Sly Stone

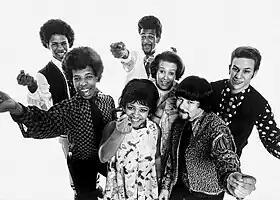
Sly and the Family Stone in 1968. Sly Stone pictured second from left.

After a mildly received debut album, "A Whole New Thing" (1967), Sly and the Family Stone had their first hit single with "Dance to the Music", which was later included on their second album of the same name (1968). Although their third album, "Life" (also 1968), also suffered from low sales, their fourth album, "Stand!" (1969), became a runaway success, selling over three million copies and spawning a number one hit single, "Everyday People". By the summer of 1969, Sly and the Family Stone were one of the biggest names in music, releasing two more top five singles, "Hot Fun in the Summertime" and "Thank You (Falettinme Be Mice Elf Agin)"/"Everybody Is a Star", before the end of the year and appearing at Woodstock. During the summer of 1969, Sly and the Family Stone also performed at the Summer of Soul concerts in Harlem and received an enthusiastic response from the large crowd.